Darr Mine disaster

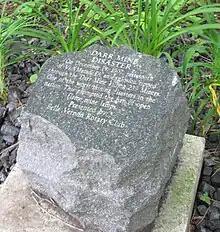
Memorial to the Darr Mine disaster

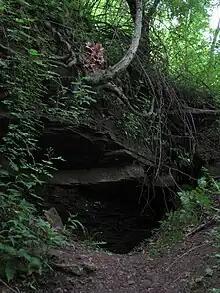
Entrance of the Darr Mine, now covered in forest; photographed June 2011

The Darr Mine disaster at Van Meter, Rostraver Township, Westmoreland County, Pennsylvania, near Smithton, killed 239 men and boys on December 19, 1907. It ranks as the worst coal mining disaster in Pennsylvanian history. Many victims were of immigrants from central Europe, including Rusyns, Hungarians (including Slovaks from Gemer and Abov - then part of Austria-Hungary), Austrians, Germans, Poles and Italians.